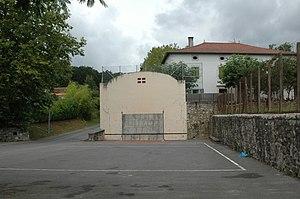
Briscous est une commune française située dans le département des Pyrénées-Atlantiques et la région Nouvelle-Aquitaine.